Chocolate industry in the Philippines

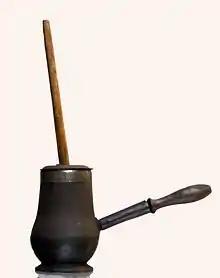
Chocolatera

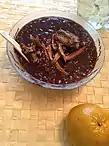
Tsampurado

Although the province of Batangas only accounts for 0.47 metric tons of cacao production , it is well known for its "tsokolate" "tablea" or chocolate tablets which are considered one of its delicacies and is often used to make traditional Filipino hot chocolate.